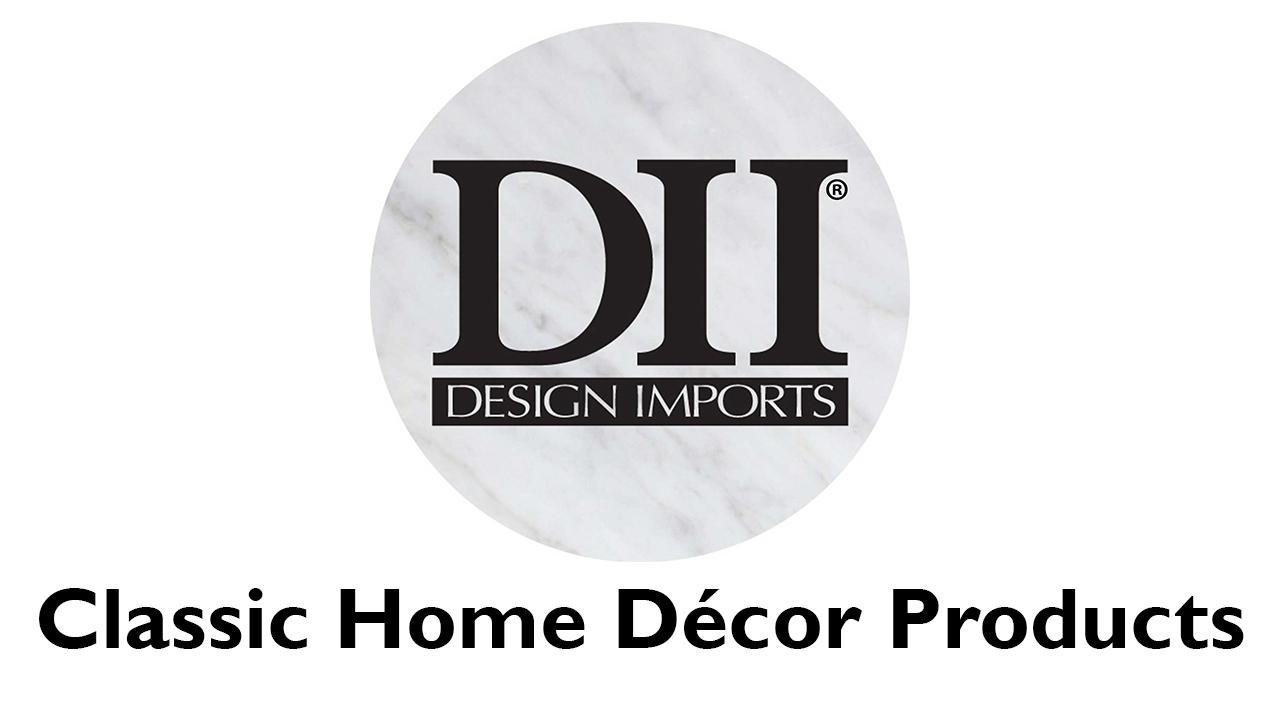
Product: DII Collapsible Polyester Storage Basket or Bin with Durable Cotton Handles, Home Organizer Solution for Office, Bedroom Closet, Toys, Laundry, Medium Round, Pink Sorbet
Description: MEDIUM ROUND BIN -12X15" with O-ring and cardboard bottom to reinforce shape and give structure, simply collapse bin and store when not in use.
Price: $13.96
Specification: ProductDimensions:15x15x2inches|ItemWeight:11.2ounces|ShippingWeight:11.2ounces(Viewshippingratesandpolicies)|Manufacturer:DII|ASIN:B076HY7SVS|Itemmodelnumber:CAMZ10044